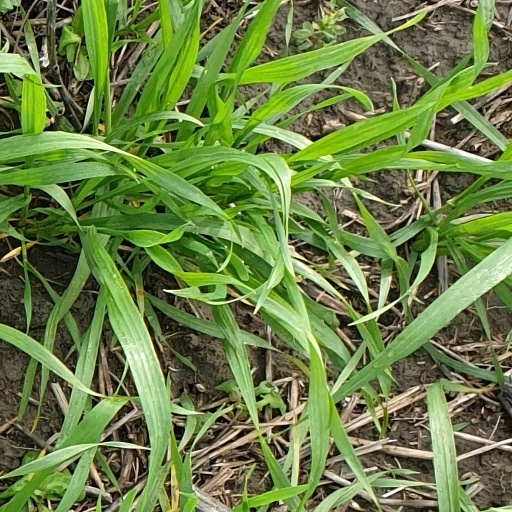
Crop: wheat